São Mateus, Espírito Santo

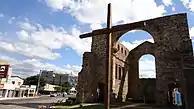

In São Mateus, the coastal region was historically dominated by restinga. The remaining restinga is part of the Atlantic Forest Biosphere Reserve, and the entire São Mateus coastline is within the buffer zone of the Abrolhos Marine National Park.